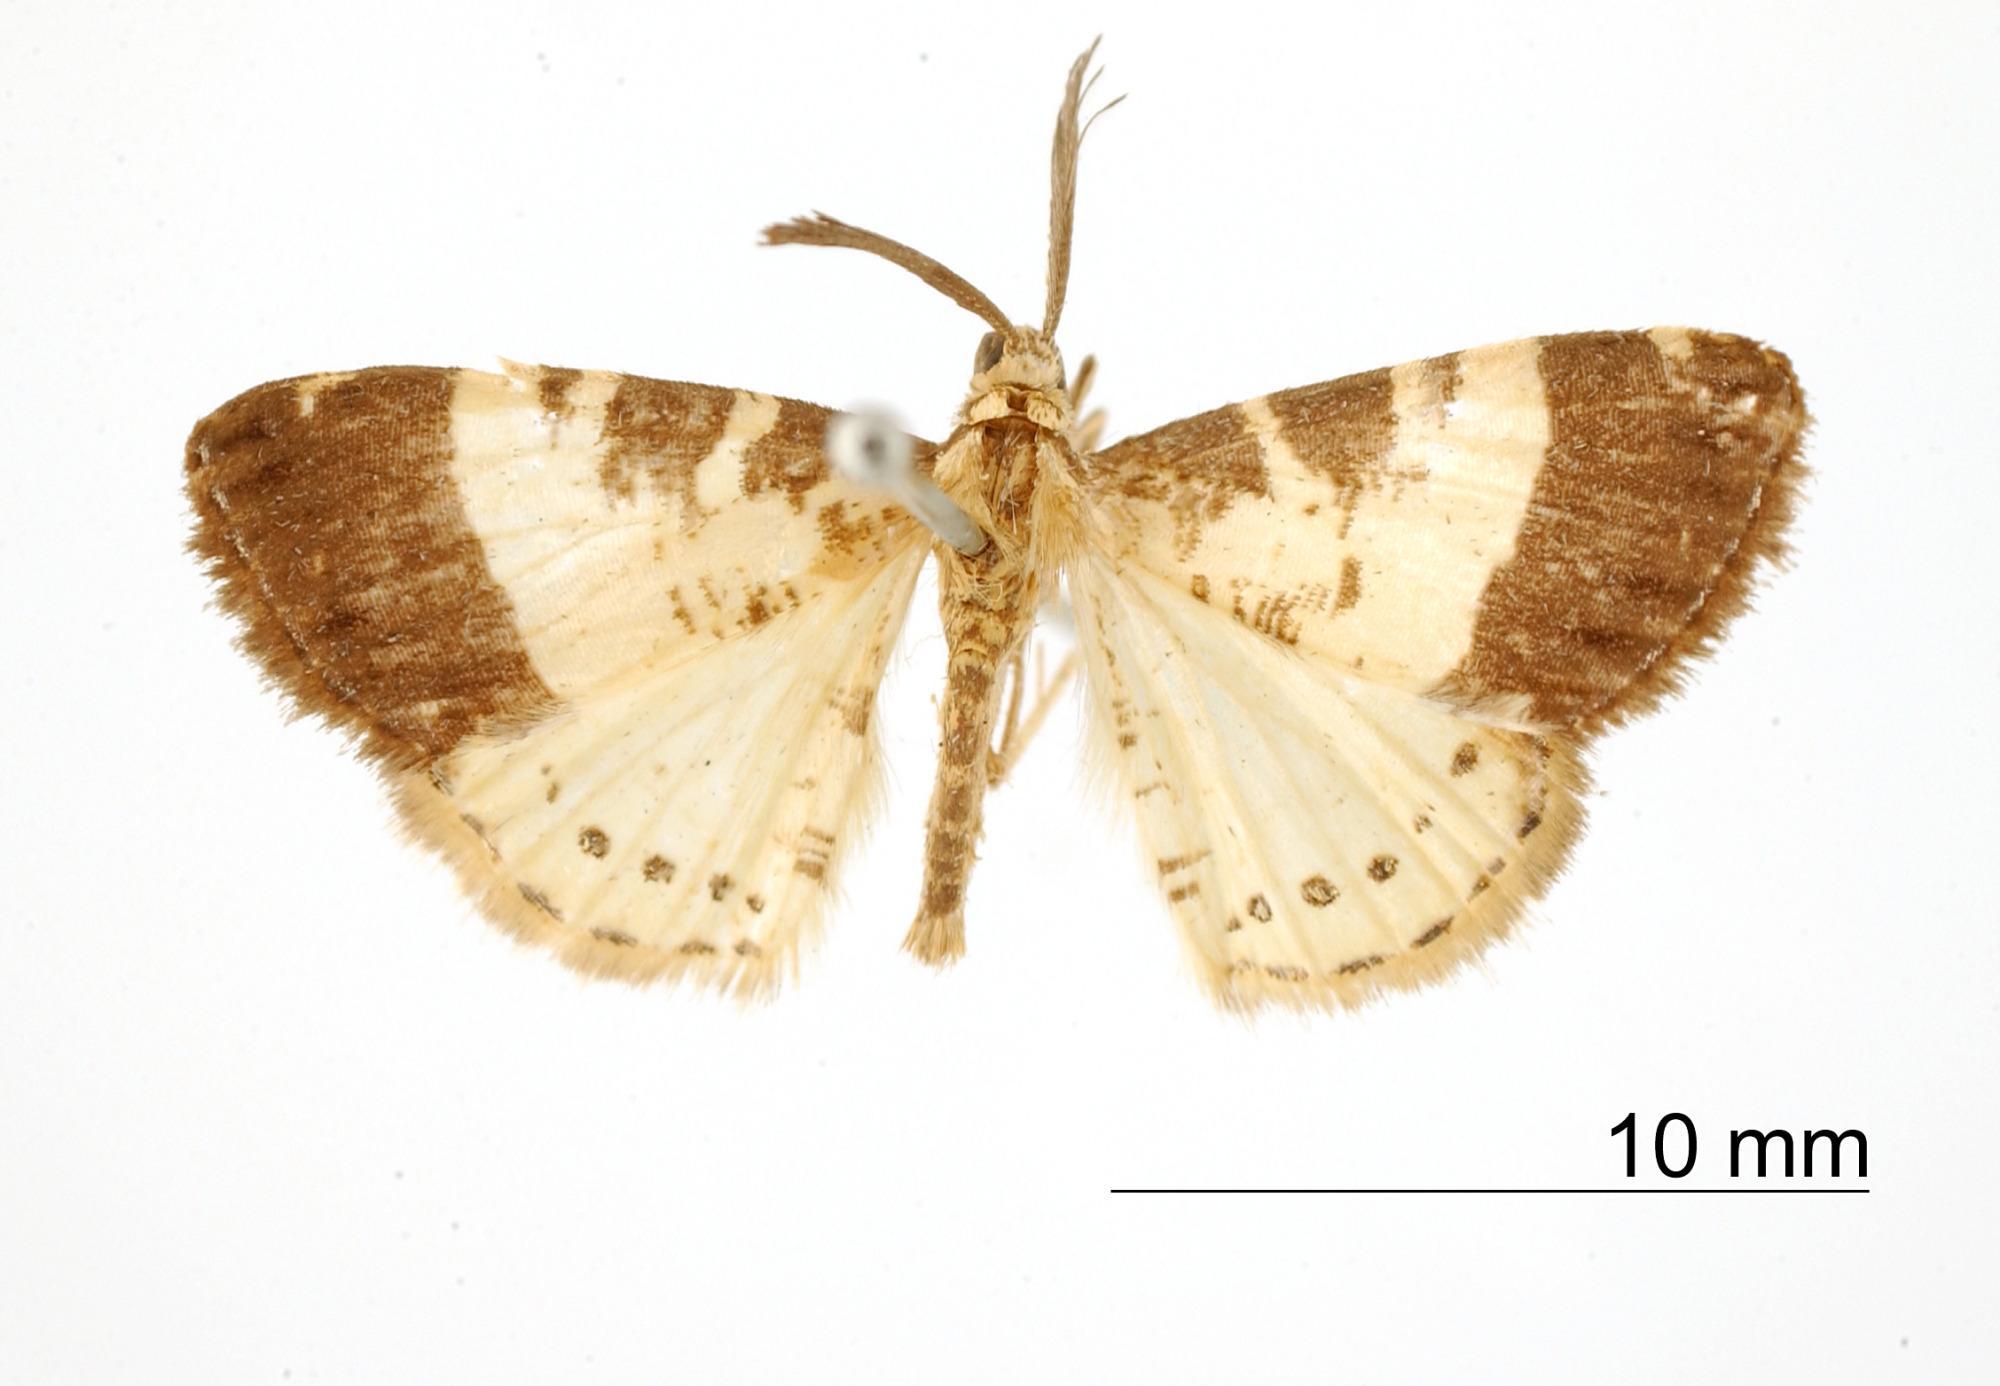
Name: Aplogompha yerna
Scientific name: Aplogompha yerna Dognin, 1899
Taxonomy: Animalia, Arthropoda, Insecta, Lepidoptera, Geometridae, Ennominae
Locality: Paramba, Ecuador, Ecuador